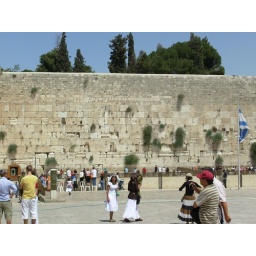
the wall at ground level in Jerusalem